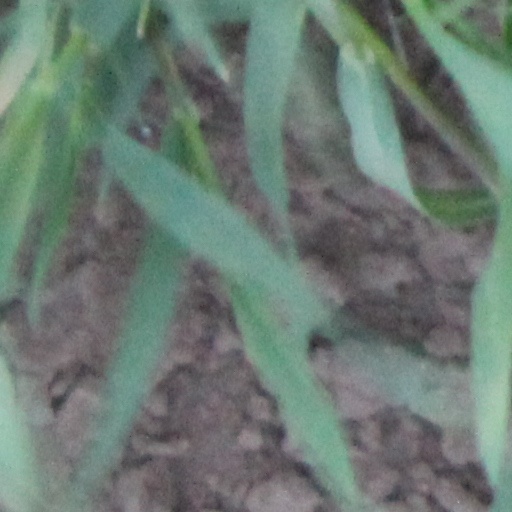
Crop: wheat